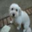
Label: dog